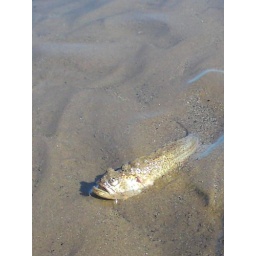
blenny gubby or whatever...self burying itself in sand fish